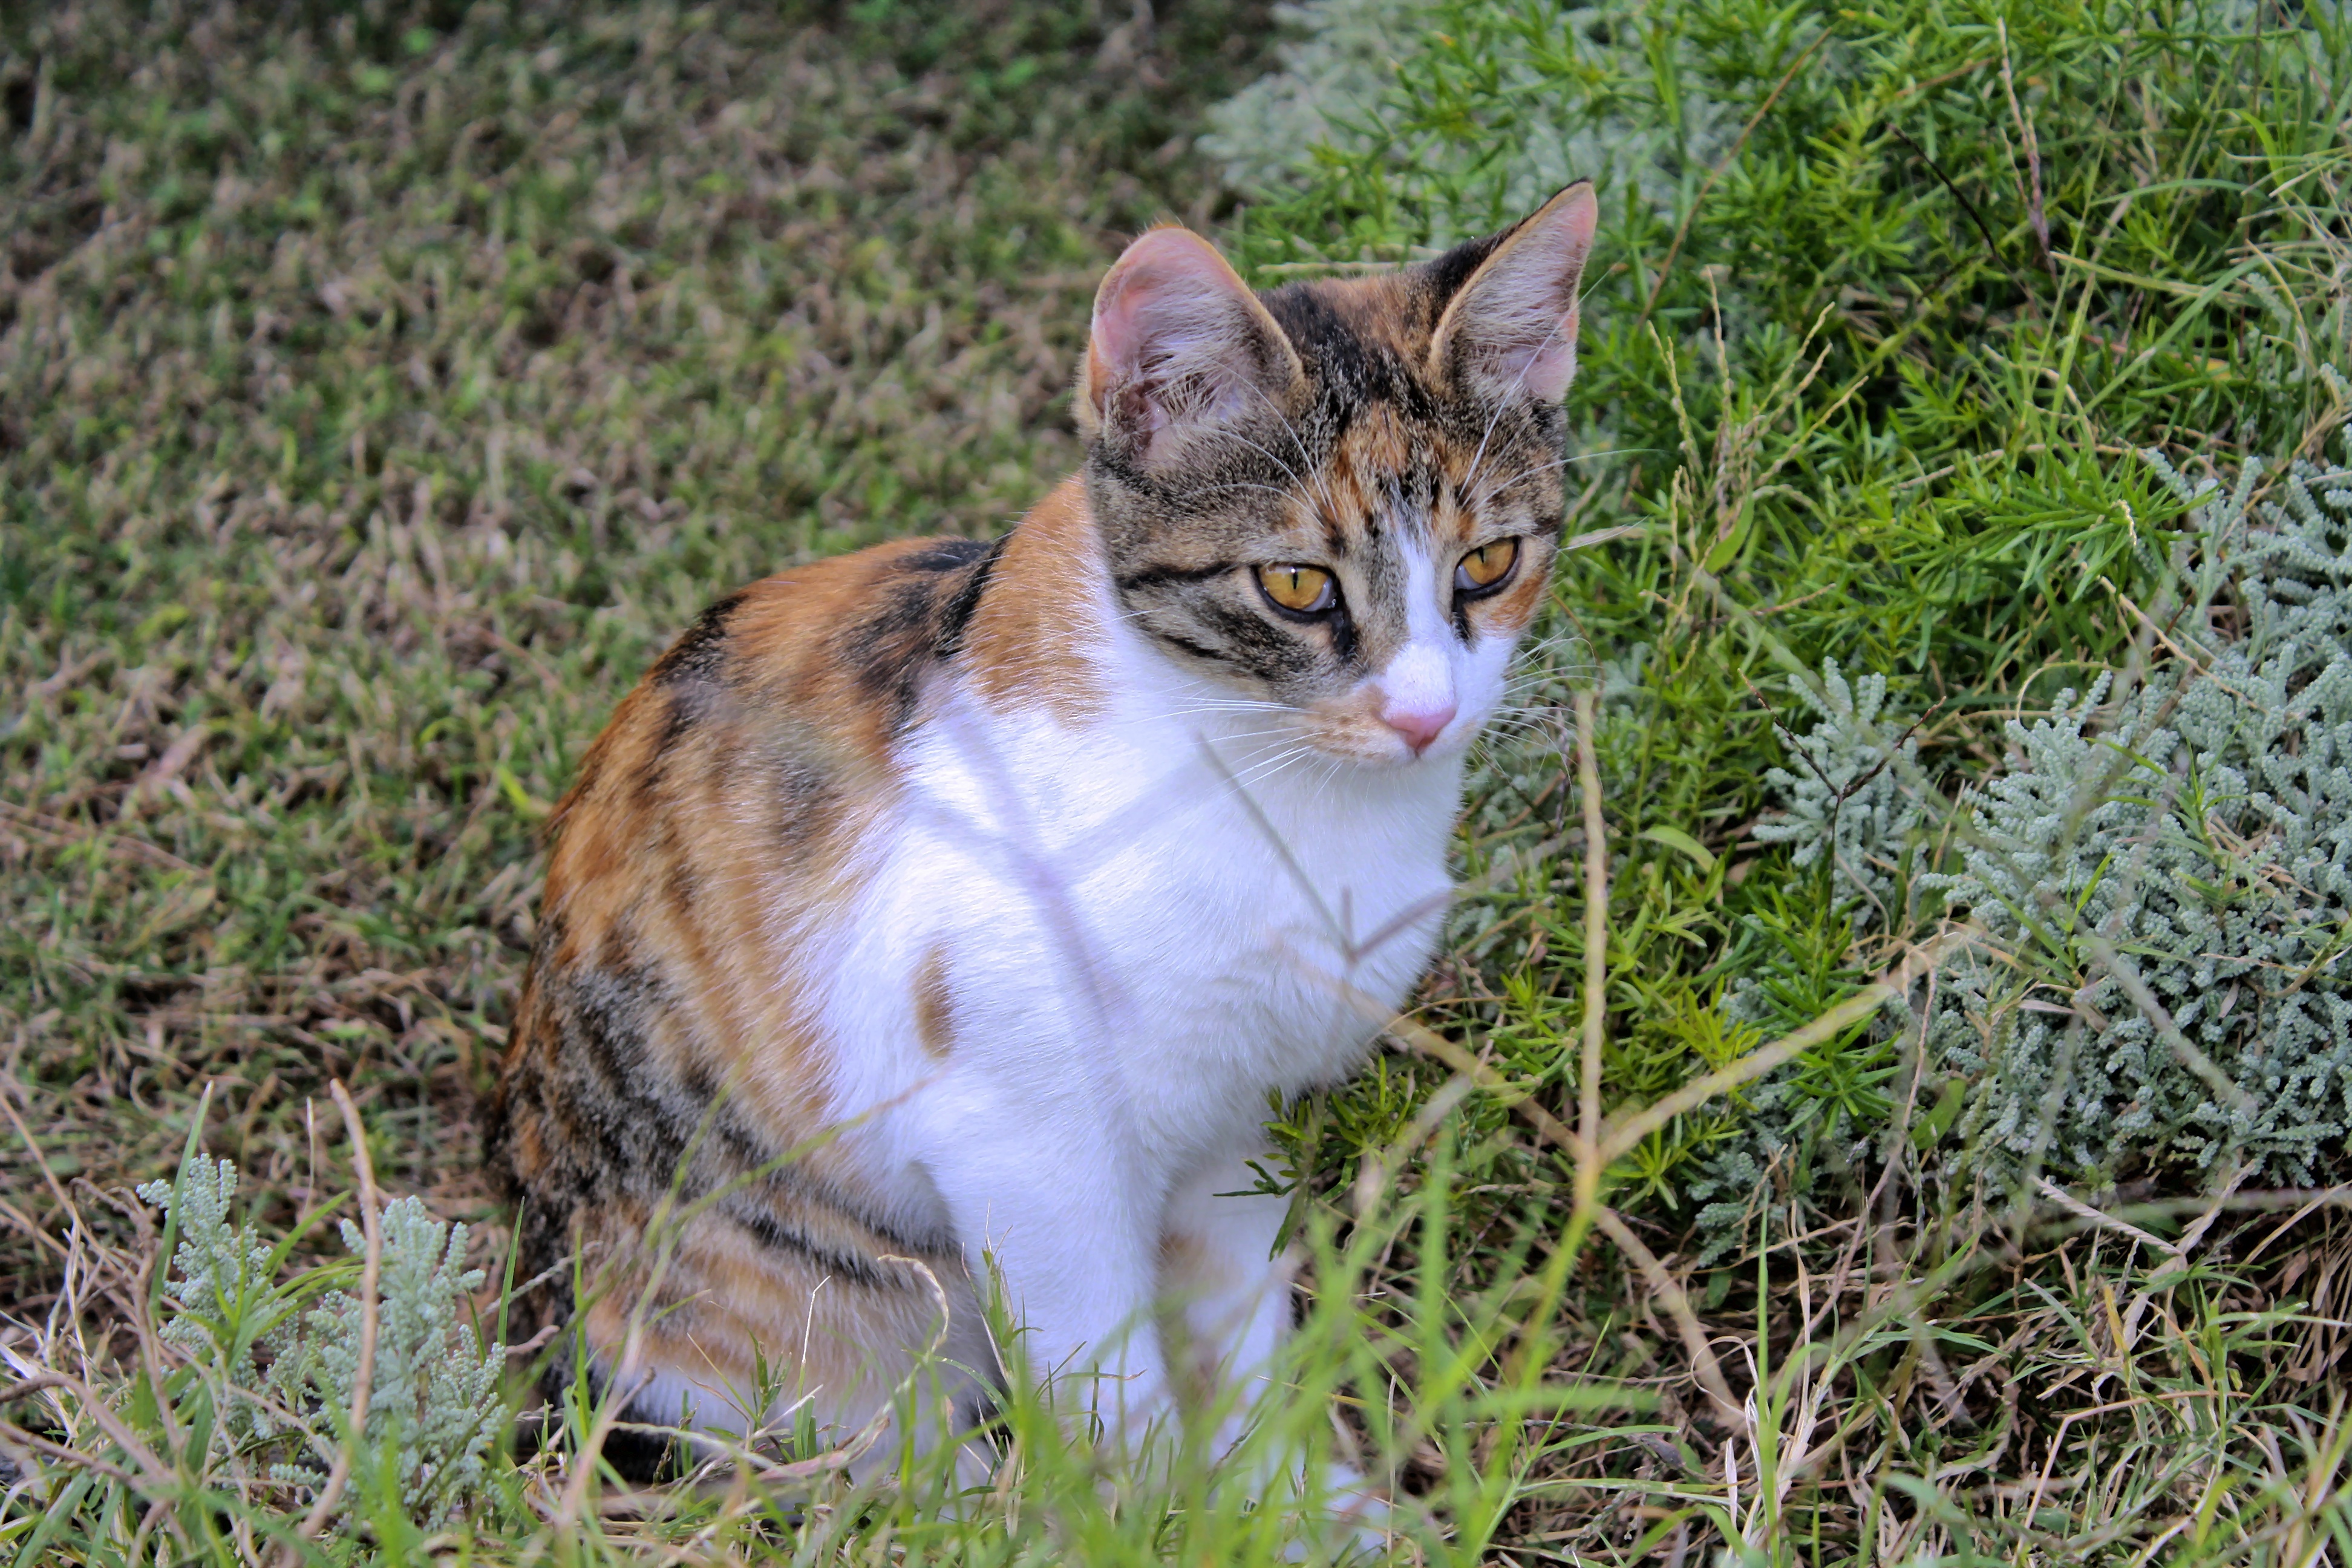
grass, sweet, home, animal, cute, looking, wildlife, pet, young, kitten, cat, mammal, fauna, whiskers, vertebrate, domestic, adorable, wild cat, small to medium sized cats, cat like mammal, rusty spotted cat